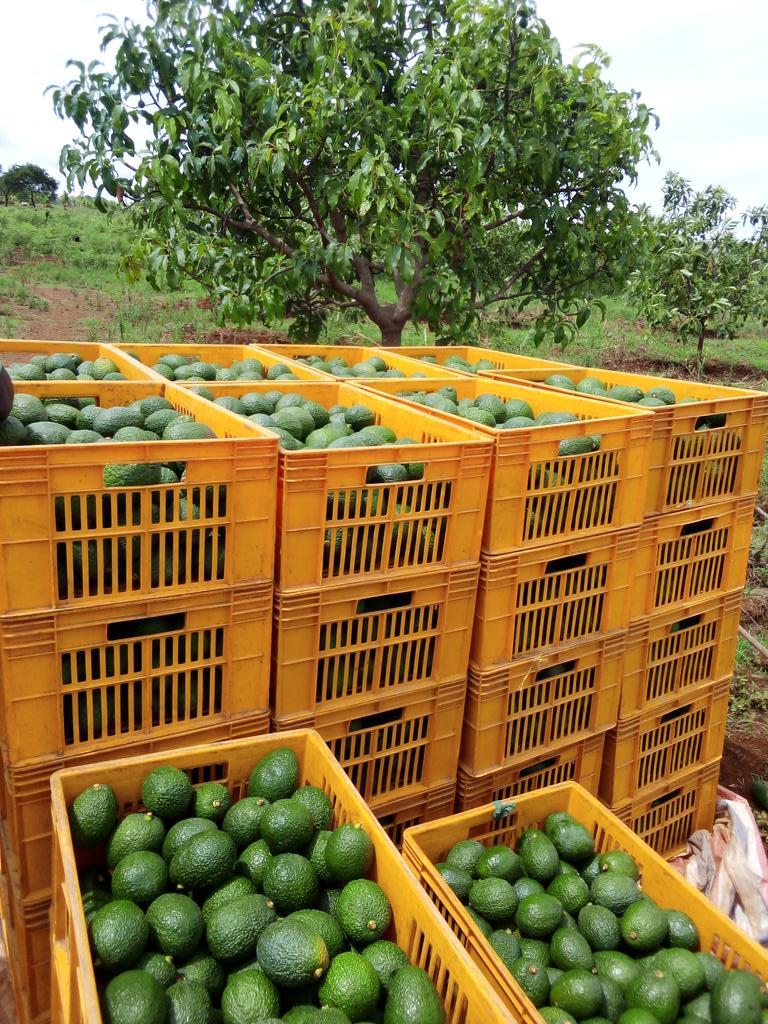
Majira ya mavuno ya zao la biashara aina ya parachichi baada ya kuzaa kwa wingi zimechumwa na kujazwa kwenye matenga, kuanzisha safari ya kuelekea sokoni na zile zilizobora zaidi kuingizwa kiwandani.